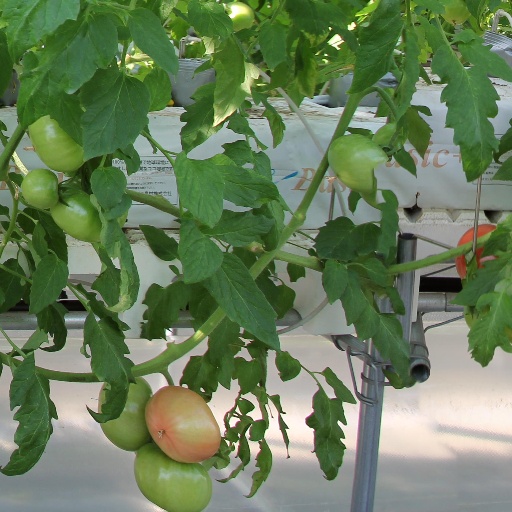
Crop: tomato